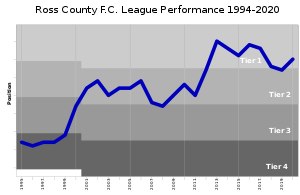
Ross County FC
Tabeloversigt over Ross County's ligaplaceringer.
Ross County Football Club er en skotsk fodboldklub, der er lokaliseret i Dingwall i Ross-shire. De har hjemmebane på Global Energy Stadium i Dingwall. Klubben spiller i Scottish Premiership, den øverste skotske liga, efter at rykkede op fra Scottish Football League First Division i sæsonen 2011–12. Før 1994–95-sæsonen spillede de i Highland Football League, en turnering de vandt tre gange. De har også vundet Scottish Football League First Division, Scottish Football League Second Division, Scottish Football League Third Division og Scottish Challenge Cup to gange. I 2010 nåede de Scottish Cup-finalen og i 2016 vandt de Scottish League Cup. Nicknamed The Staggies, County's hjemmebanefarver er mørkeblå og hvid.